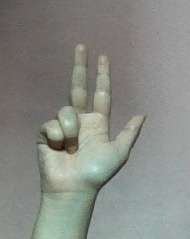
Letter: al